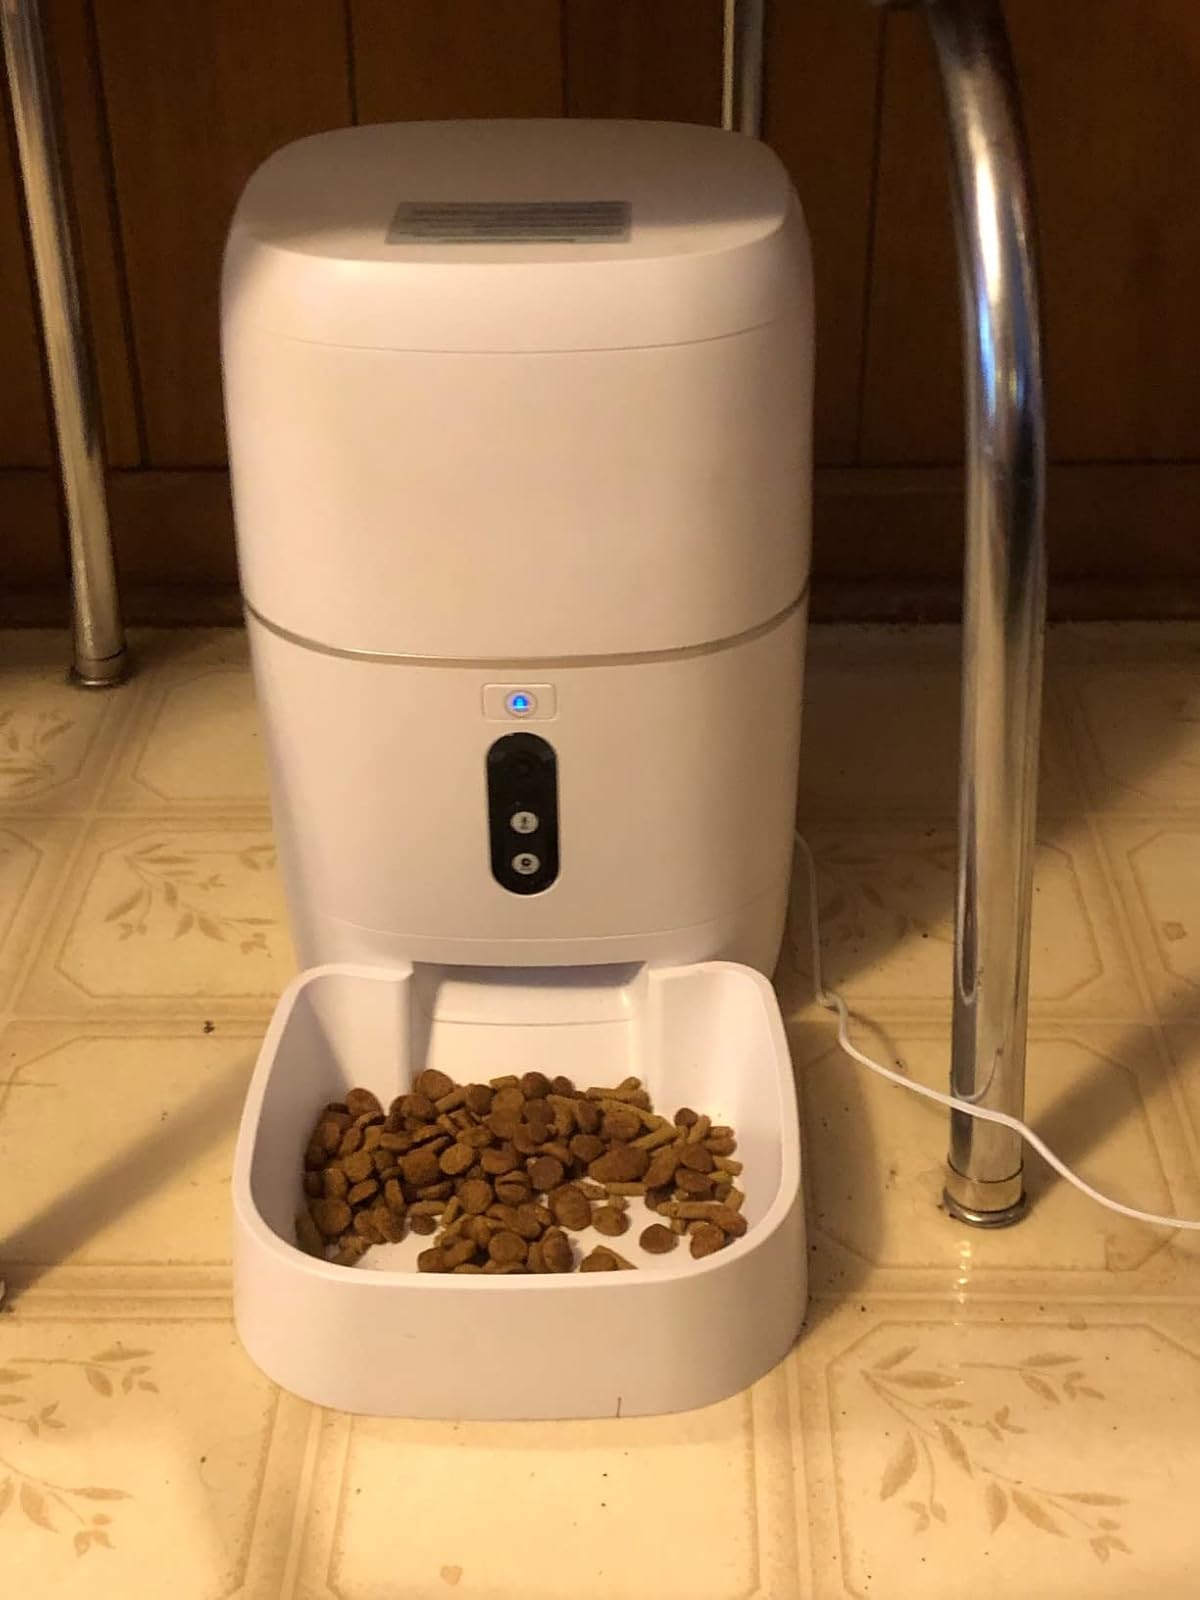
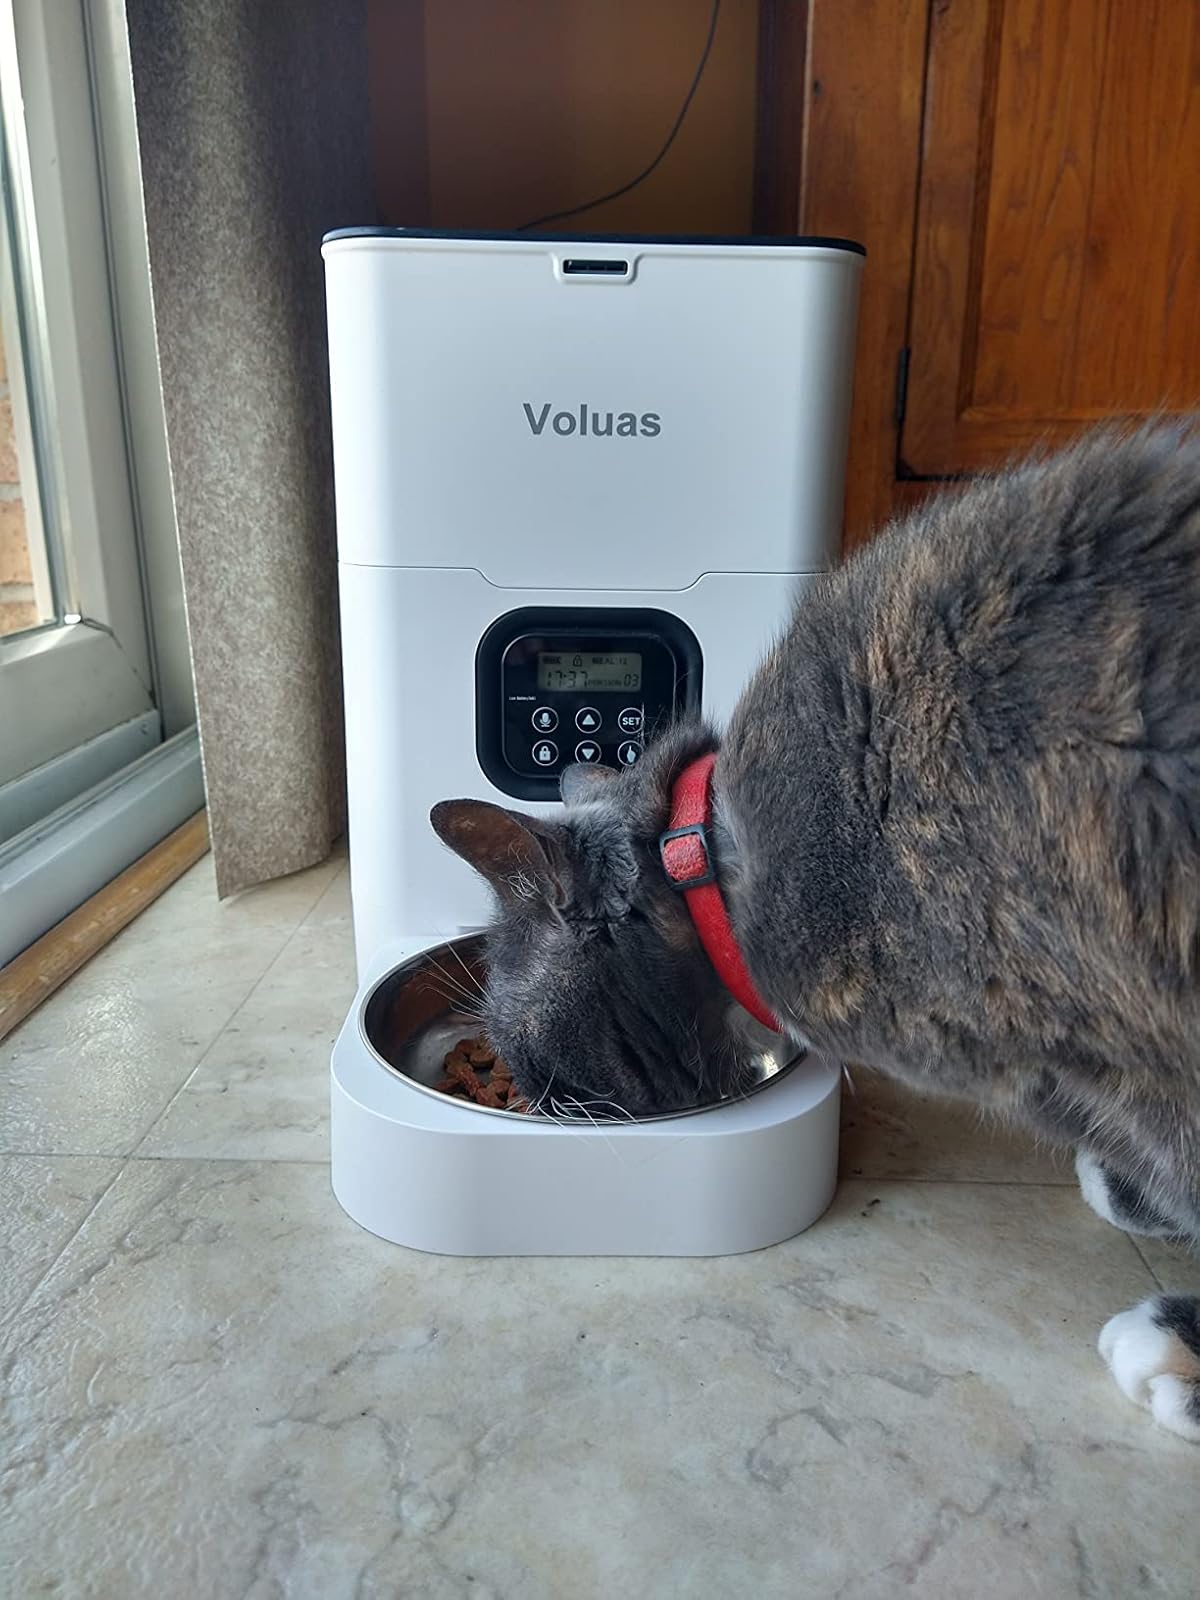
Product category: items_feeder
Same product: no